Emily Saunders Plummer

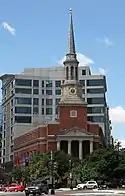
The New York Avenue Presbyterian Church, the site of Emily and Adam's marriage, in the present day.

Emily Saunders Plummer (c. 1815 – January 17, 1876) was an American slave from Prince George's County, Maryland. She married a slave from another plantation, Adam Francis Plummer, on May 30, 1841. The two of them had nine children and spent much of their marriage attempting to prevent the family being separated through sale. After failing to do so previously, Emily managed to escape from her master, taking five of her children with her, in October, 1863. After spending time in a Baltimore jail, Emily and her children were able to reunite with the rest of the family in Riverdale. She ultimately contracted pneumonia and died on January 17, 1876.